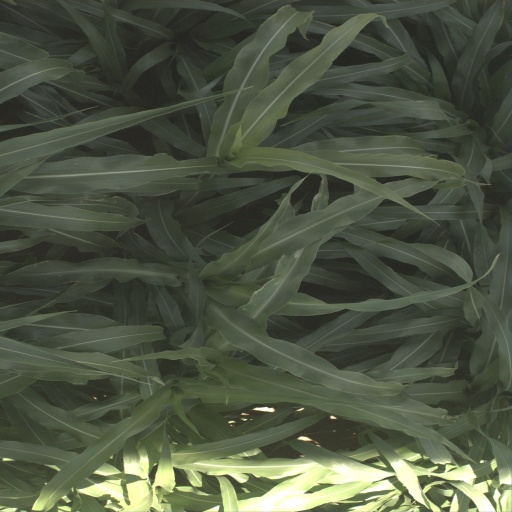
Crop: sorghum